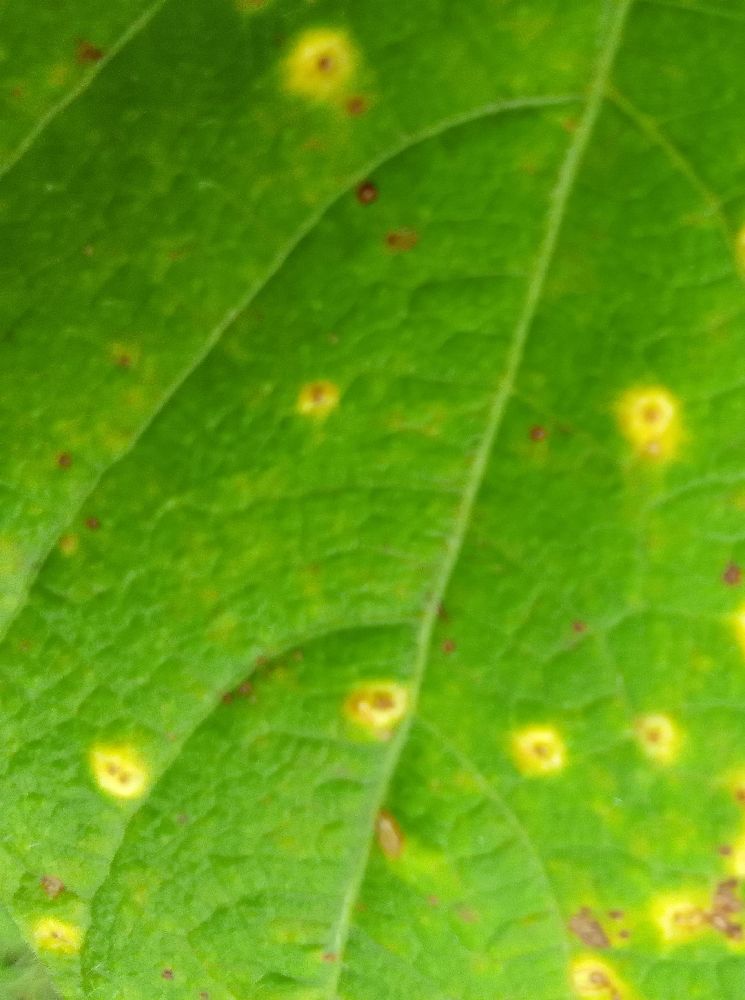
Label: rust